Suncatcher

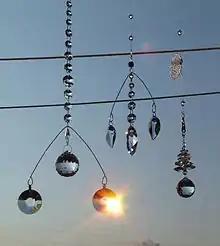
Some suncatchers.

A suncatcher or light catcher is a small reflective, refractive, and/or iridescent ornament. It may include glass or nacre pieces and be hung indoors near a window to "catch" sunlight.